Fort de Dailly

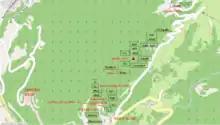
Principal emplacements of Fort de Dailly

Fort de Dailly is one of the largest and most heavily armed forts in Switzerland, and the central position in Fortress Saint-Maurice. The artillery fort is located on the end of the Dailly massif at a higher level than Savatan, with fields of fire to the north, west and south. The fort therefore is capable of firing on an enemy advancing southeast into the heart of the Alpine redoubt from the direction of Lac Léman, or northwest from the Great Saint Bernard or Simplon passes. Work began at Dailly in 1892. The entrance to the underground fort lies at an elevation of at the end of 29 switchbacks. The fort initially was armed with six 120 mm gun turrets with additional open artillery positions, including six additional 120 mm guns on rail-mobile disappearing mounts. Two 75 mm guns were mounted in casemates, while portable 53 mm gun turrets occupied prepared surface positions. Dailly was upgraded with 105 mm artillery during the 1940s, with as many as ten 105 mm guns in casemate positions. Flanking coverage from across the valley was provided by the Fort du Scex.